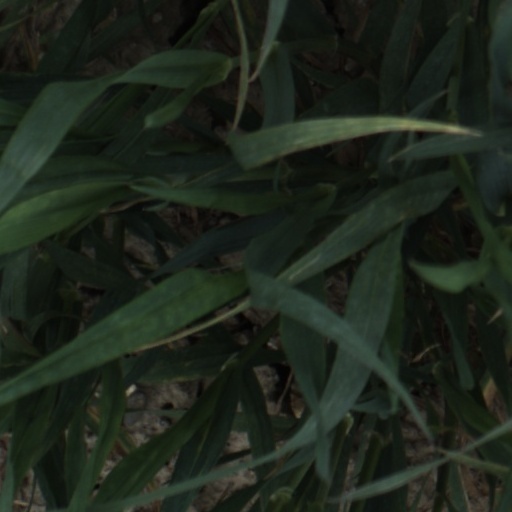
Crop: wheat